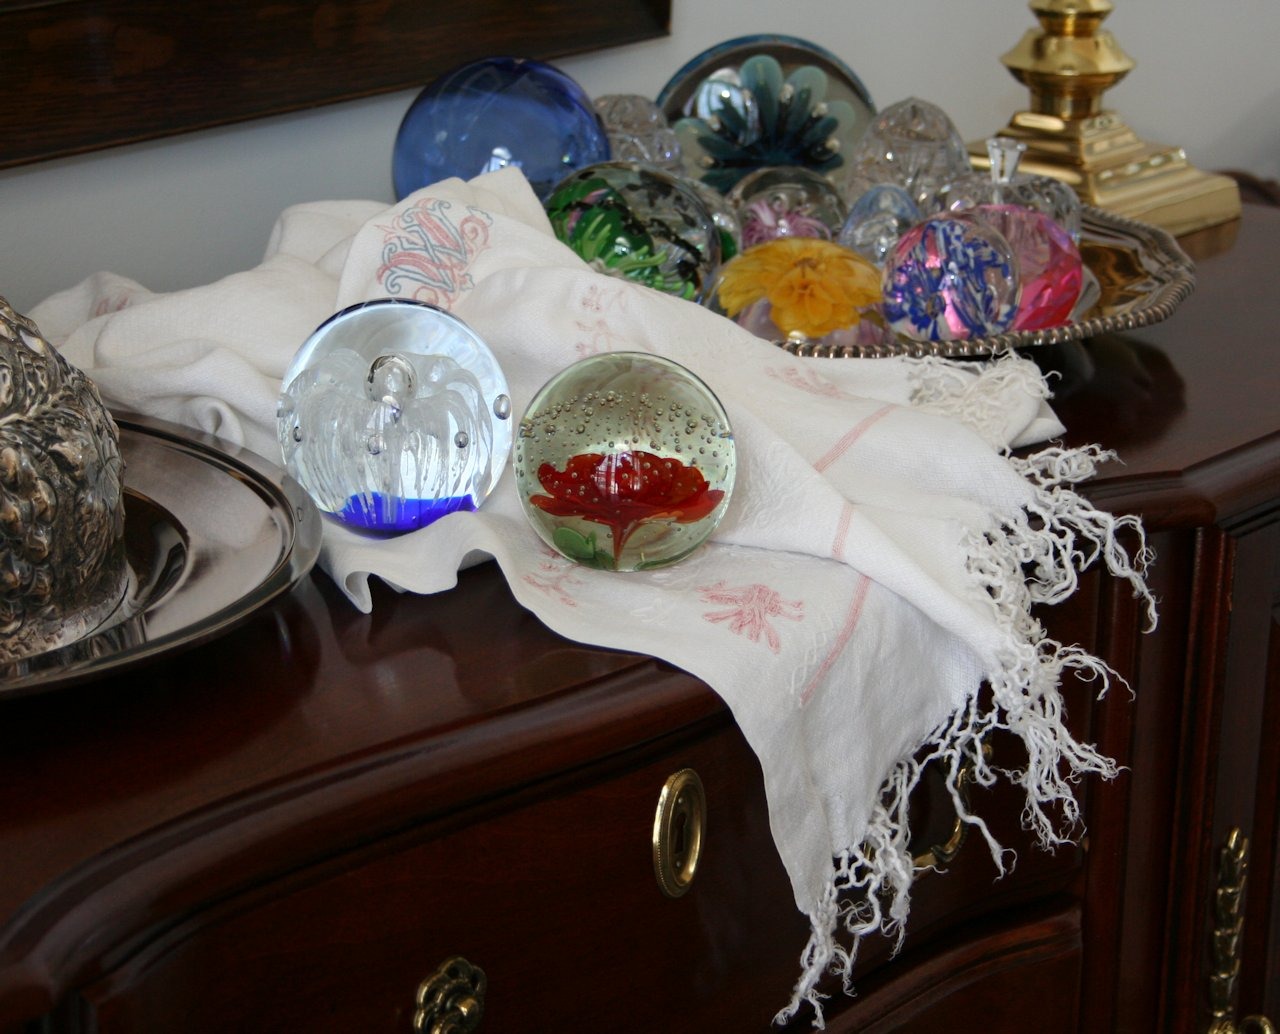
table, silverware, round, flower, glass, ledge, furniture, colorful, cloth, christmas, material, christmas decoration, textile, sphere, paperweights